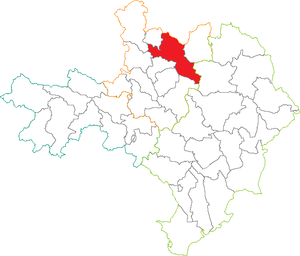
Situation du canton dans le département du Gard (France)
Le canton de Saint Ambroix est une ancienne division administrative du département du Gard, dans l'arrondissement d'Alès.